AC/DC

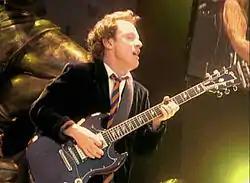
Angus performing in Munich in 2001.

AC/DC recorded their fourteenth studio album, "Stiff Upper Lip", in 1999, which was produced by George at The Warehouse Studio in Vancouver. Released in February 2000, it was better received by critics than "Ballbreaker" but was considered lacking in new ideas. The title track was issued as a single in January 2000, which remained at number one on the US Mainstream Rock charts for four weeks. The other singles, "Satellite Blues" and "Safe in New York City", reached number one and number seven, respectively, on the same chart. The band signed a long-term, multi-album deal with Sony Music in December 2002, which issued their remasters series. In 2003, the entire back catalogue – except "Ballbreaker" and "Stiff Upper Lip" – was remastered and reissued. "Ballbreaker" and "Stiff Upper Lip" were reissued in the UK in 2004. Later in 2003, AC/DC were inducted into the Rock and Roll Hall of Fame. The band's 2003 lineup (Johnson, Williams, Rudd, Angus Young, and Malcolm Young), in addition to Scott, were the inductees. Notably, former bassist Mark Evans (who appeared on four albums in the 1970s) was initially announced as an inductee, but six weeks after the announcement, his inclusion was quietly omitted.